Shell gorget

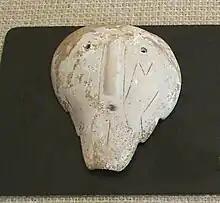
Mask gorget with forked-eye motifs, from the Nodena site in Arkansas

As Mississippian shell gorgets were traded widely, common designs have a widespread geographical distribution. Calusa people of southern Florida harvested and carved gorgets. Coiled rattlesnakes gorgets were found among the Guale Indians of Georgia.